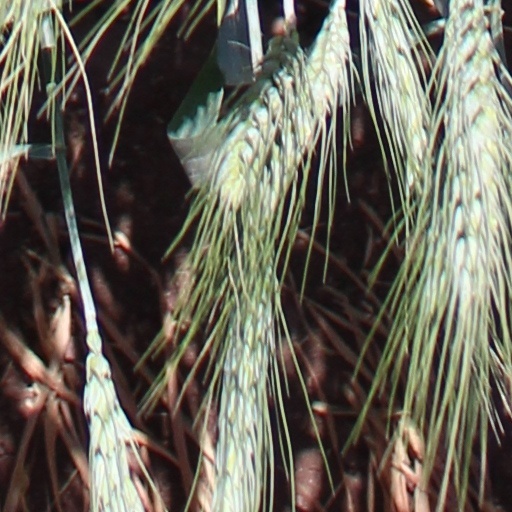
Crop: wheat